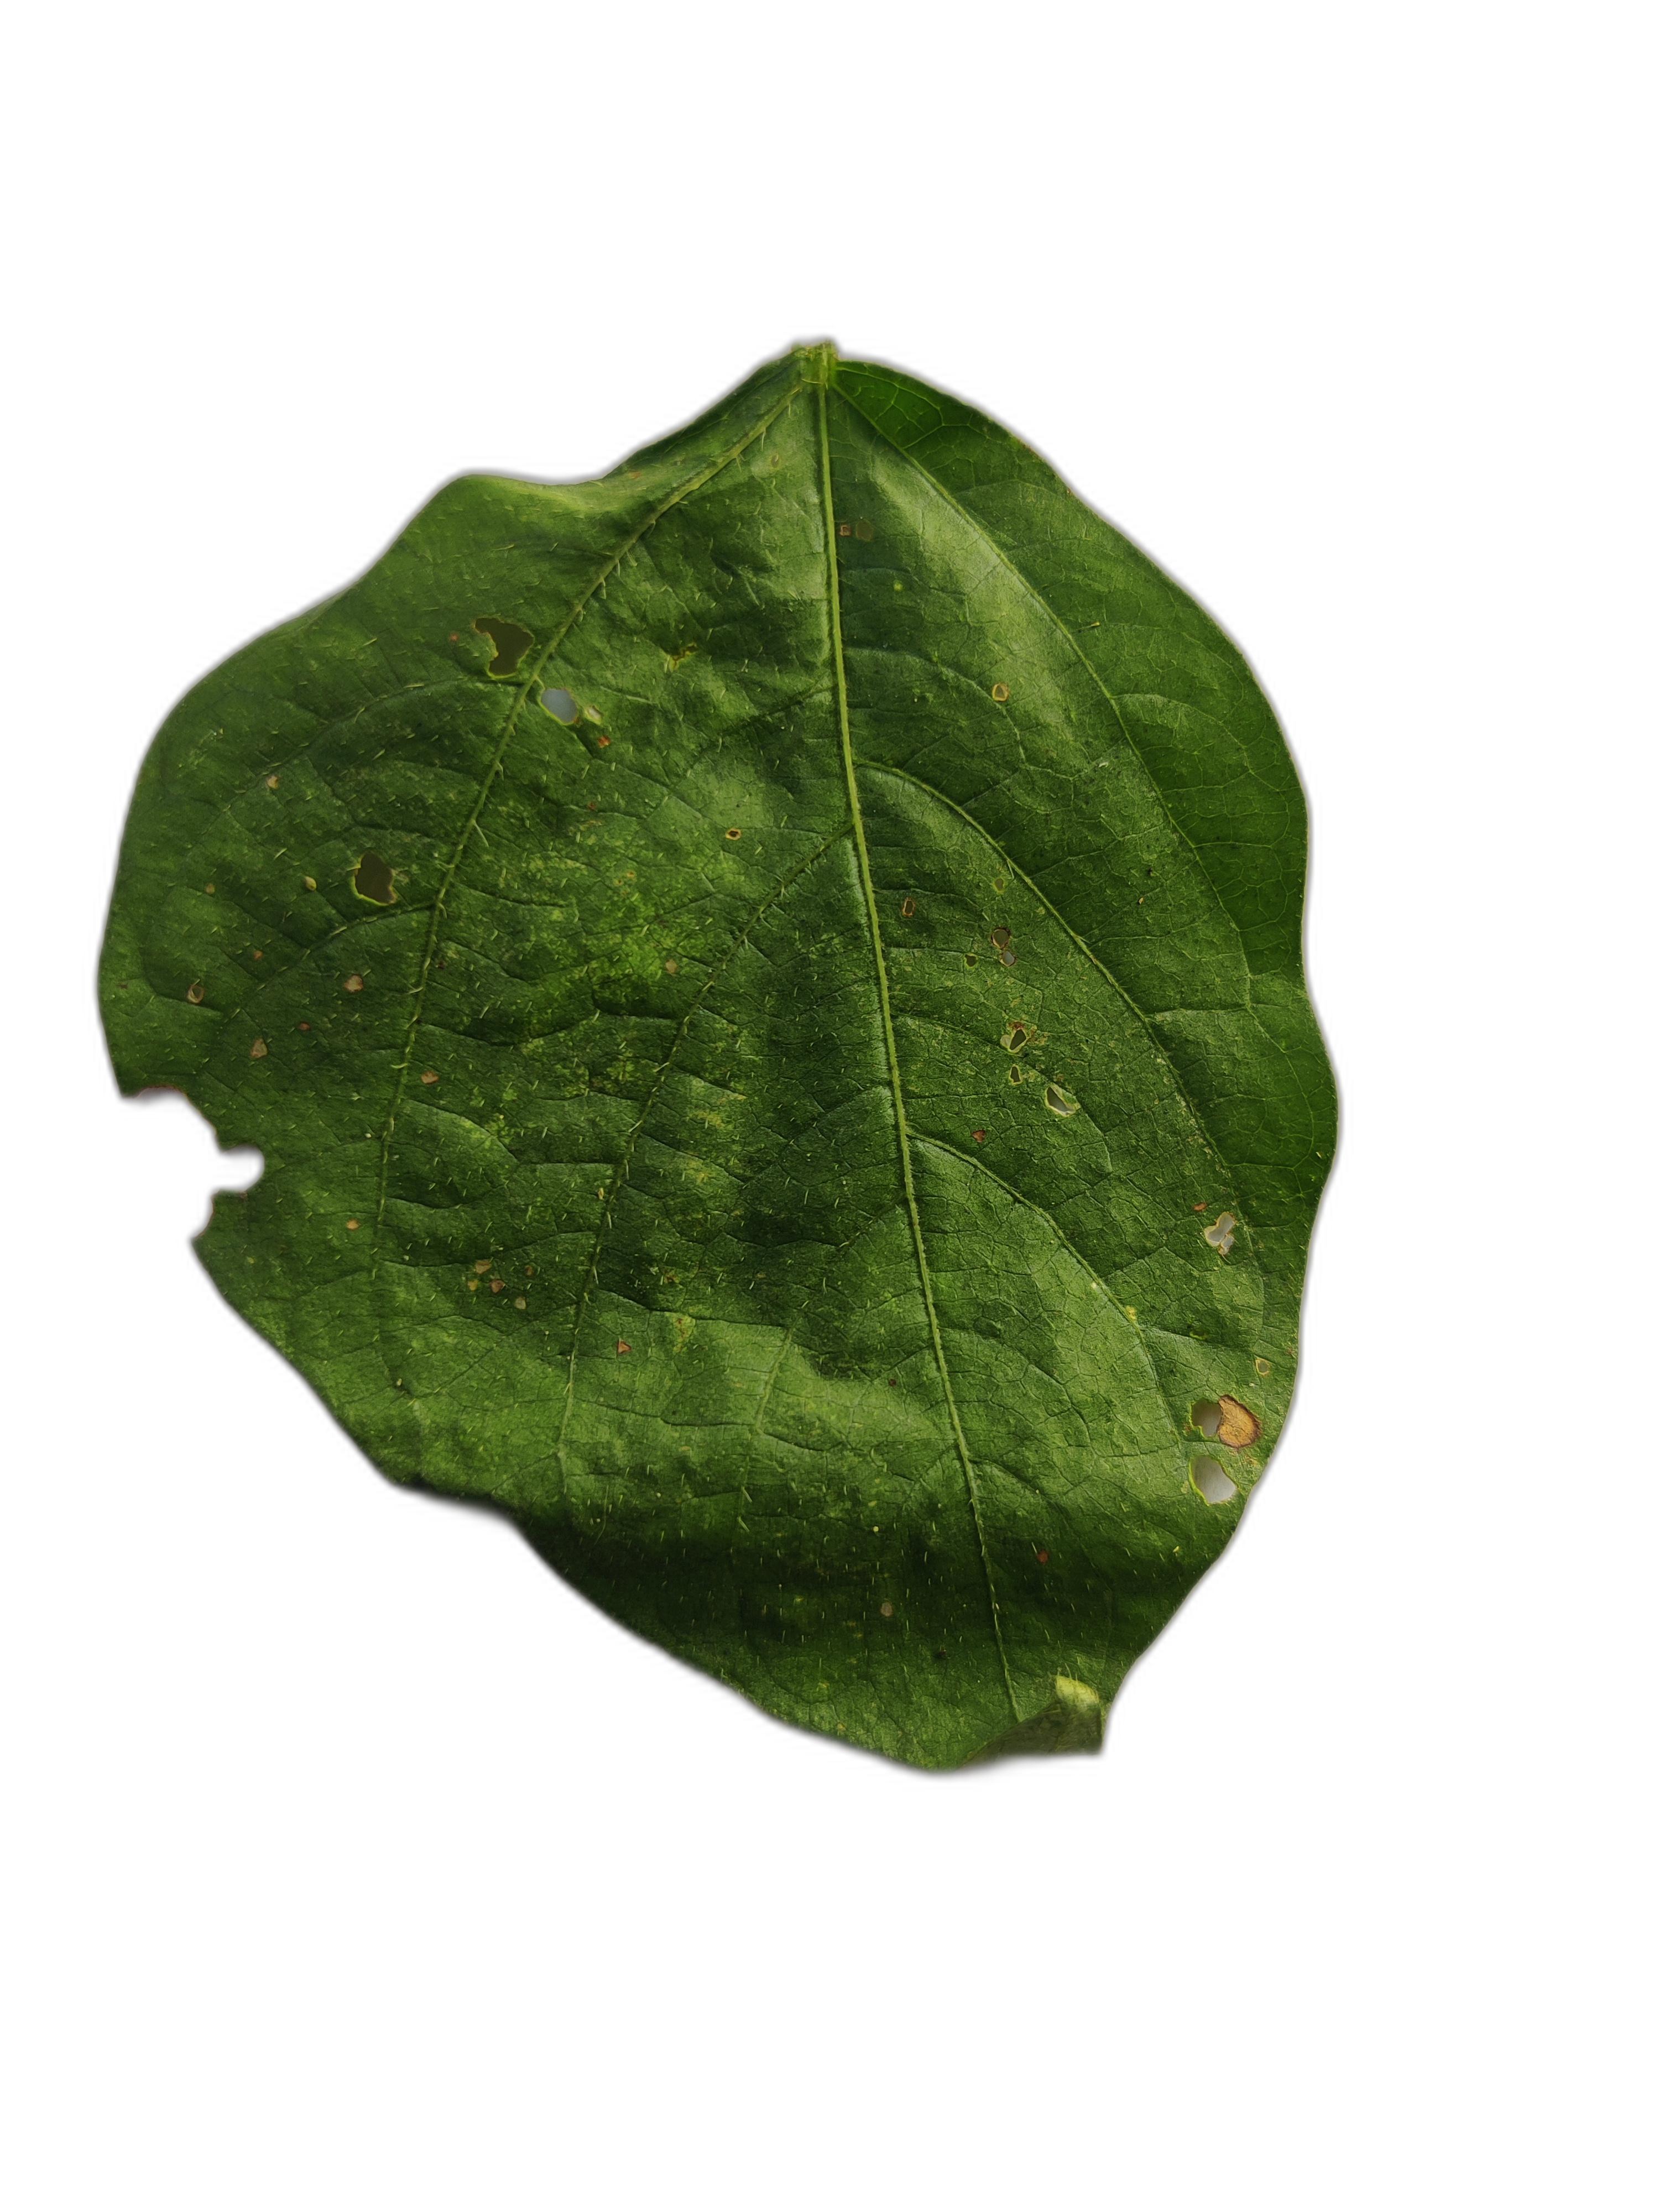
Label: Cercospora leaf spot